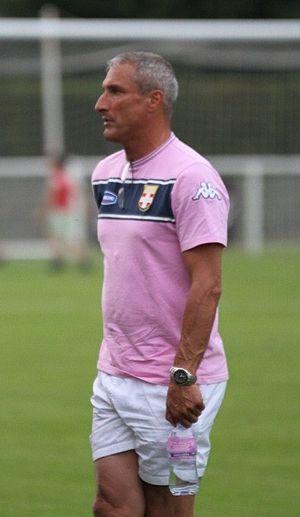
Bernard Casoni, footballeur français ayant joué notamment à l'OM et en équipe de France. Entraîneur d'Evian Thonon Gaillard sur cette photo
La saison 2016-2017 du FC Lorient est la 13ᵉ saison du club en Ligue 1, la 11ᵉ consécutivement. Elle voit le club s'engager dans trois compétitions que sont la Ligue 1, la Coupe de France, et la Coupe de la Ligue.
Bernard Casoni, né le 4 septembre 1961 à Cannes, est un footballeur international français reconverti entraîneur.